Mesopelagic zone

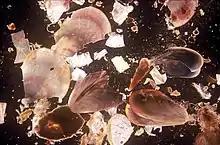
Sediment trap sample, Thermaikos Gulf, Greece, 2000. Stereoscopic image of the collected material above 63-μm pore size net. Calcareous shells and skeletons of planktonic organisms can be identified.

Mean particle sinking rates are 10 to 100 m/day. Sinking rates have been measured in the project VERTIGO (Vertical Transport in the Global Ocean) using settling velocity sediment traps. The variability in sinking rates is due to differences in ballast, water temperature, food web structure and the types of phyto and zooplankton in different areas of the ocean. If the material sinks faster, then it gets respired less by bacteria, transporting more carbon from the surface layer to the deep ocean. Larger fecal pellets sink faster due to lower friction-surface/mass ratio. More viscous waters could slow the sinking rate of particles.